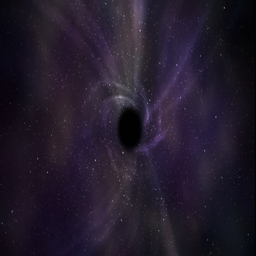
graphic simulated view of a black hole in the middle of the outer space , with stars and diffuse rays of light